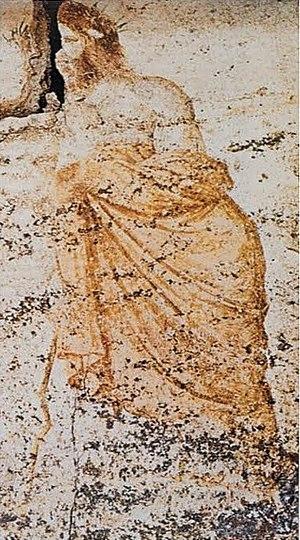
Dans la mythologie grecque, Rhadamante ou Rhadamanthe est le fils de Zeus et d'Europe. Il est renommé pour sa vertu et sa justice.